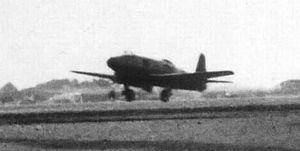
Le Yokosuka R2Y Keiun est un prototype d'avion militaire de la Seconde Guerre mondiale réalisé dans l'Empire du Japon par l'Arsenal technique aéronaval de Yokosuka.